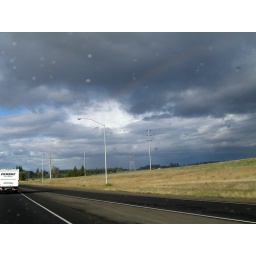
it went from bright blue to black in seconds